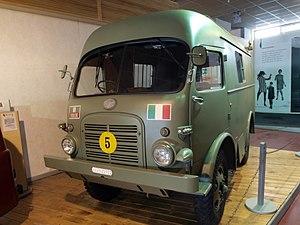
L'OM Leoncino est un camion de moyen tonnage fabriqué entre 1950 et 1972 par le constructeur italien OM de Brescia. Il remplace l'ancien OM Loc avec sa cabine à capot très long et rond, datant de 1940.